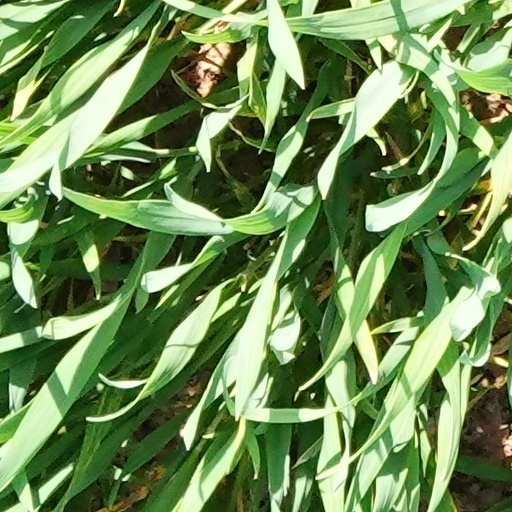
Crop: wheat